Croydon (UK Parliament constituency)

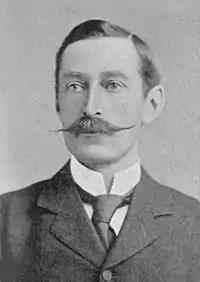
Sidney Herbert

Ritchie's appointment as President of the Board of Trade causes a by-election.